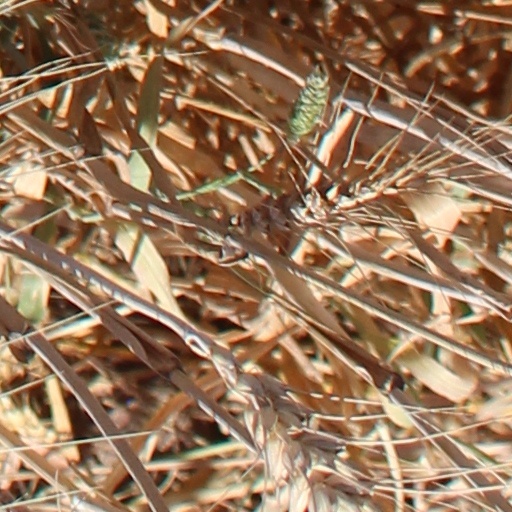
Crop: wheat